Askerøya

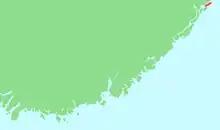
Locator map of arkserøya, norway

Askerøya is an island in Tvedestrand municipality in Agder county, Norway. The island lies along the Skagerrak coast. The island is just southwest of the Lyngør area and just northeast of the islands of Borøya and Sandøya. There is no road connection to the island other than via a ferry. The highest point on the island is the tall hill called "Flaufjell".